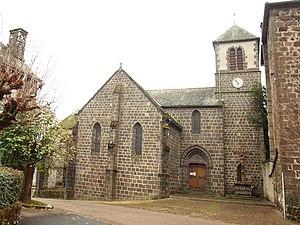
Saint-Chamant (Cantal, France)